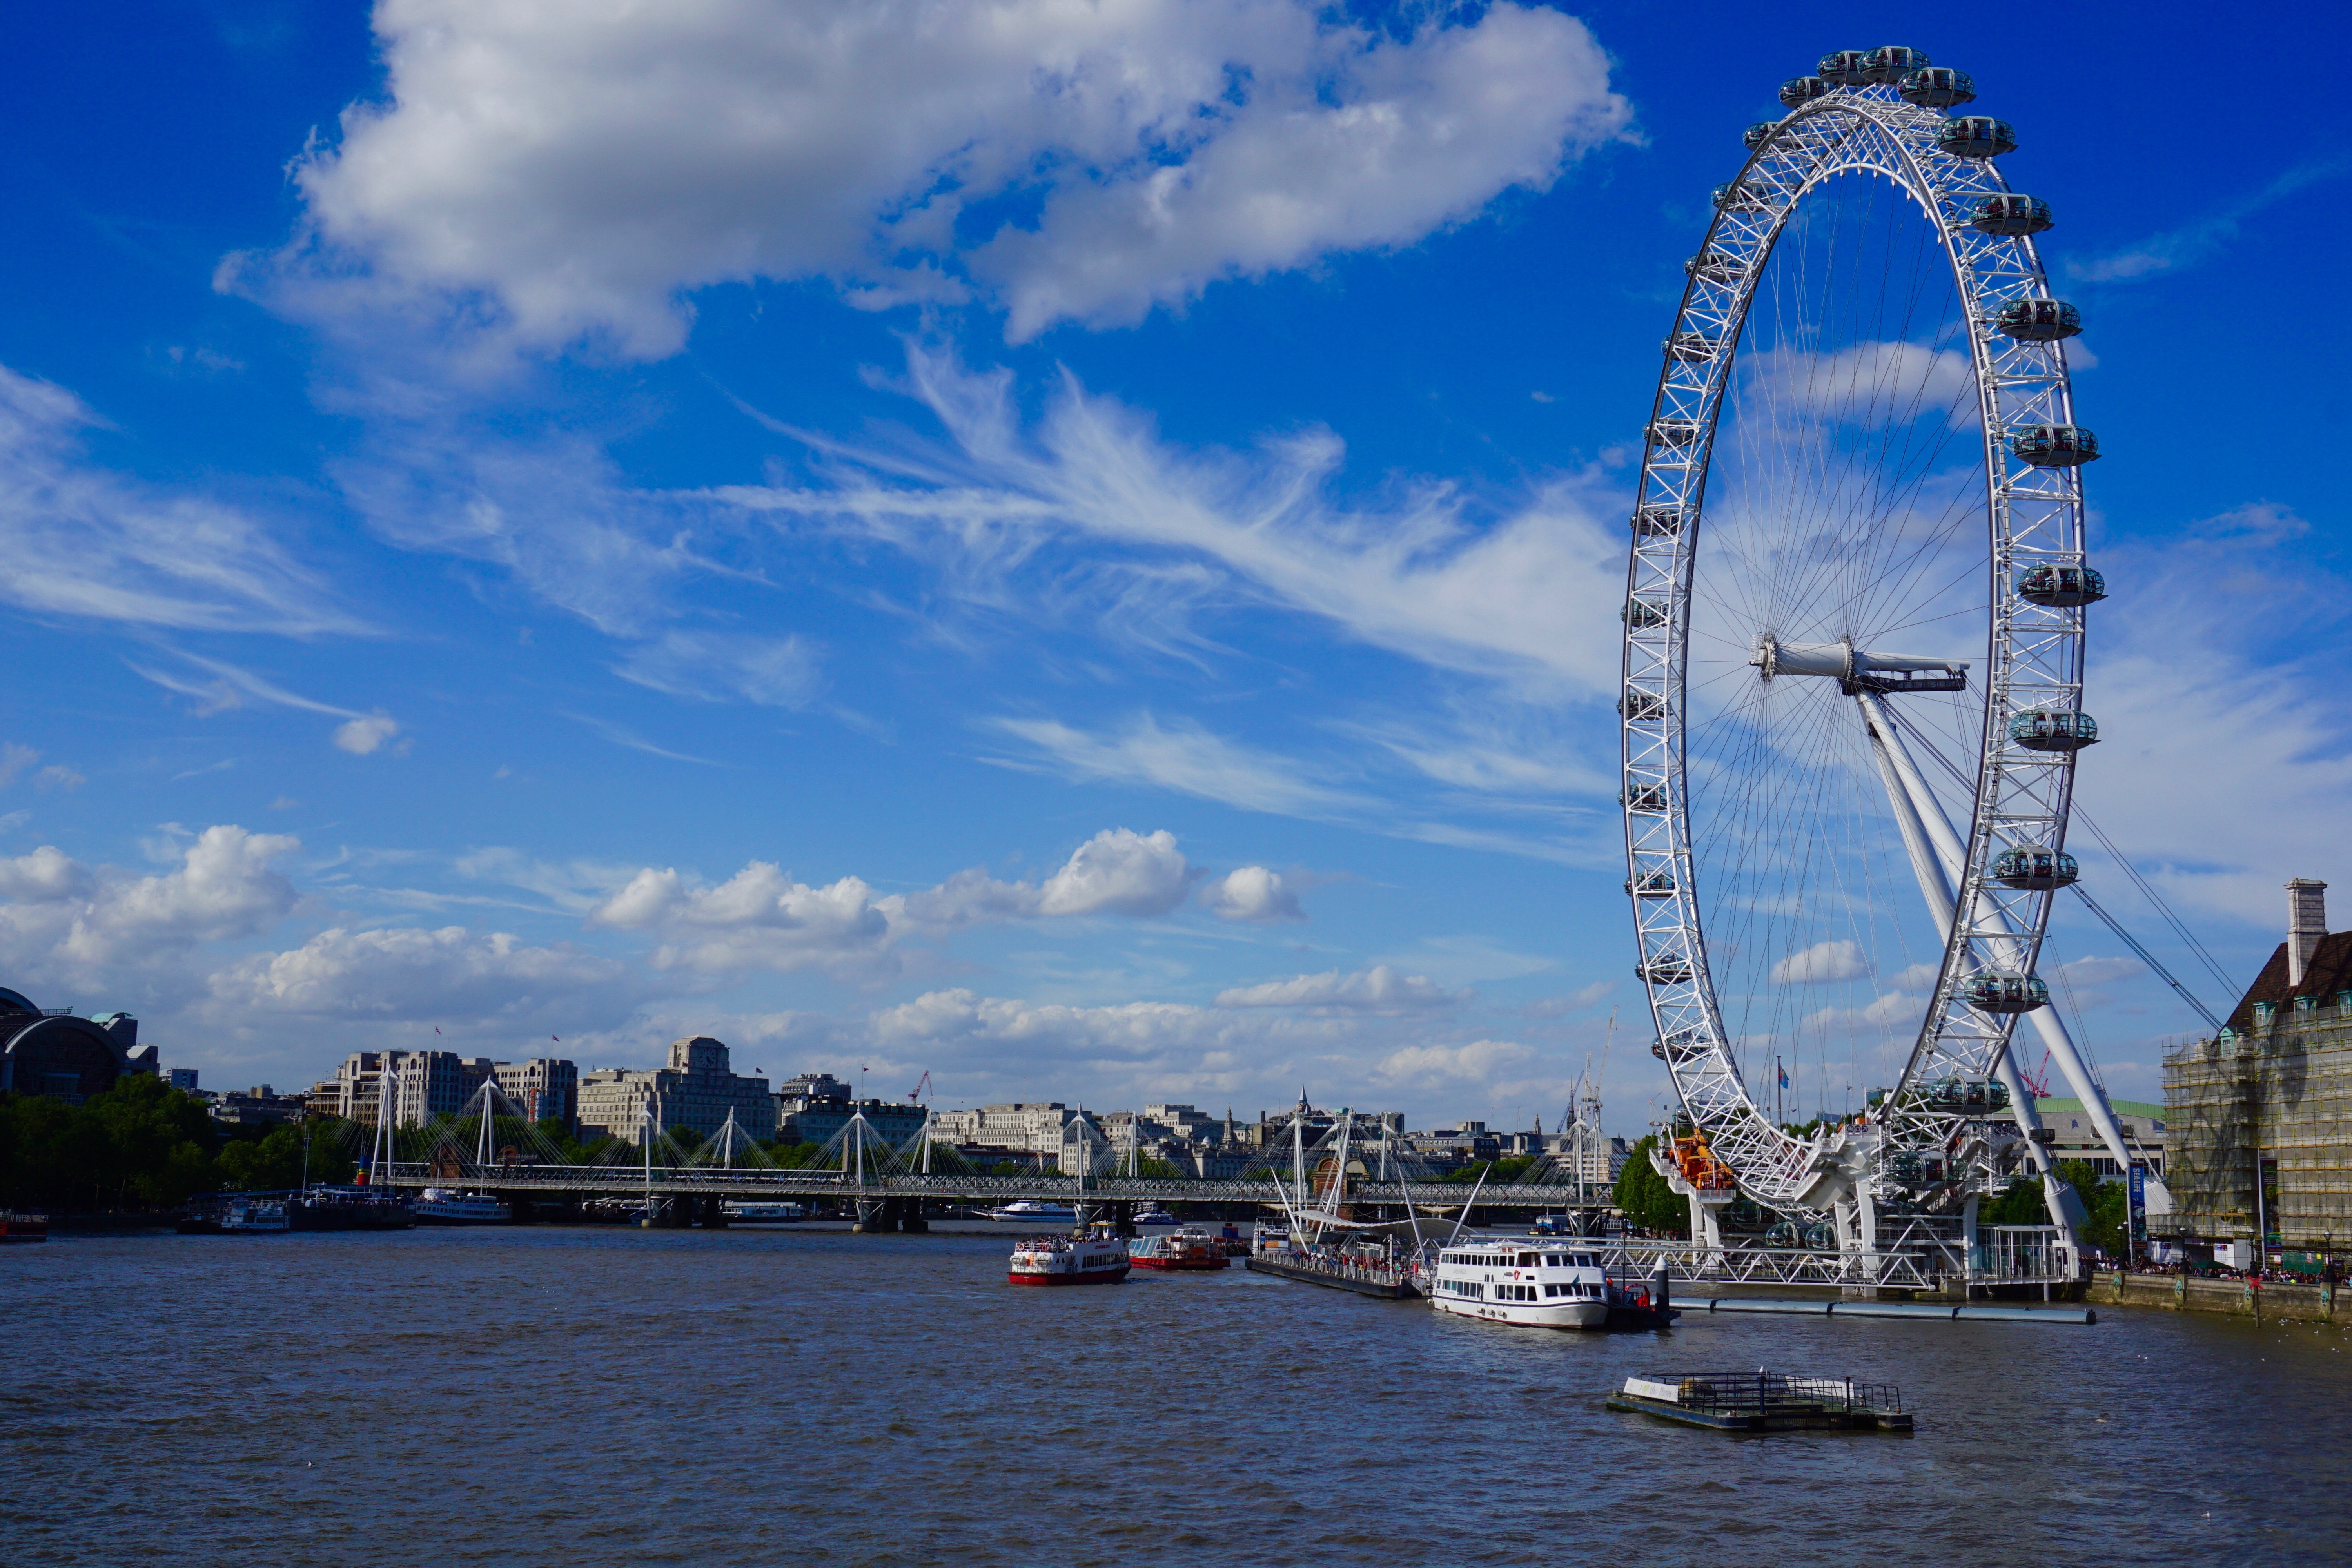
sea, dock, vehicle, ferris wheel, bay, london eye, harbor, marina, uk, london